Beatrice Borromeo

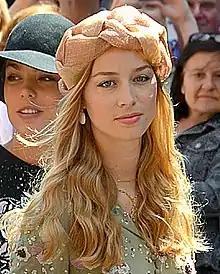
Borromeo in 2017

Beatrice Borromeo Arese Taverna (born 18 August 1985) is an Italian journalist and model. Born in Italy into an aristocratic family, she studied law at Bocconi University in 2010 before earning a master's degree in journalism at Columbia University in 2012. Borromeo subsequently worked for "il Fatto Quotidiano" before becoming a columnist for "Newsweek" and "Daily Beast" in 2013. She also worked as a broadcast journalist for "Anno Zero" on Rai 2 and hosted a weekly show on the Radio 105 Network. Borromeo married Pierre Casiraghi, in 2015; they have two children. She became an ambassador for the fashion brand Dior in 2021.